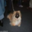
Label: dog